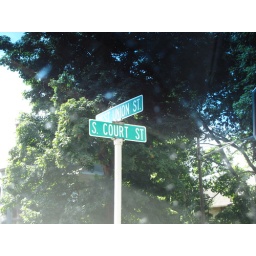
South Court Street and West Union Street intersection street sign in Circleville, Ohio. Photo taken July 30, 2010.